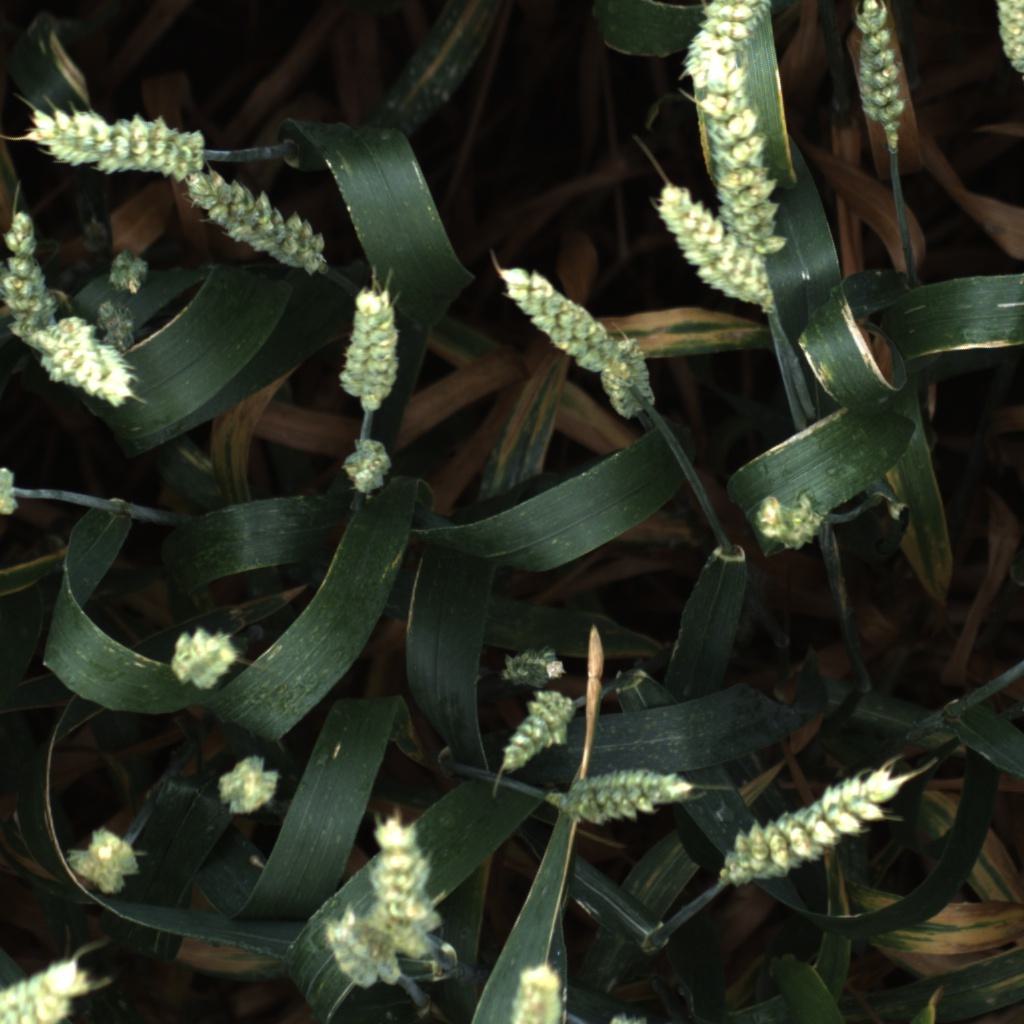
Country: UK
Location: Rothamsted
Wheat development stage: Filling - Ripening